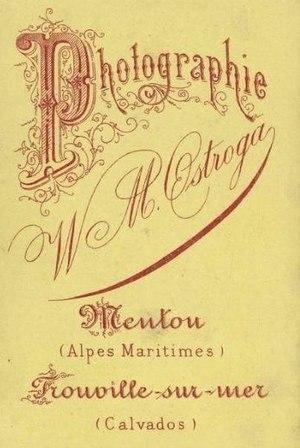
Valerien Karlovitch Mroczkowski né Walery Karłowicz Mroczkowski est un photographe d'origine polonaise, exerçant sous le pseudonyme de Walerian Ostroga, dit Valerien Ostroga, également connu pour ses activités anarchistes.